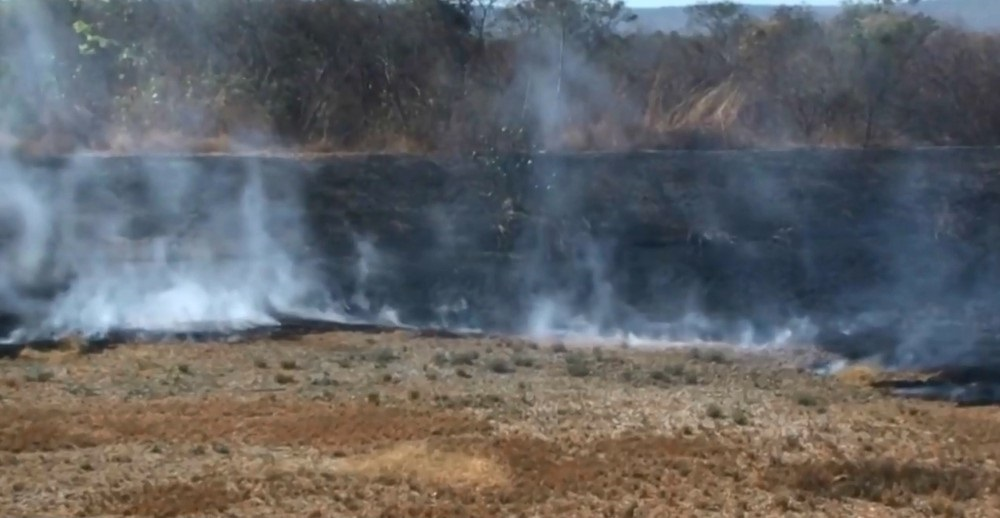
Fire: no
Smoke: yes